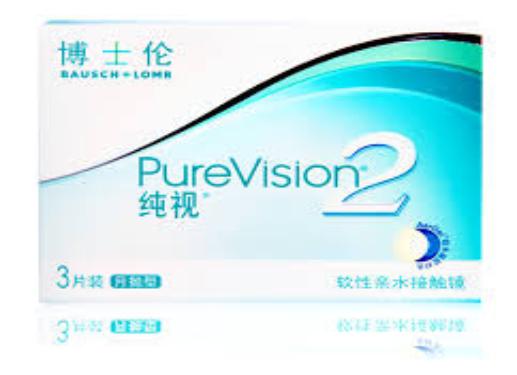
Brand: bauschlomb-1
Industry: Medical